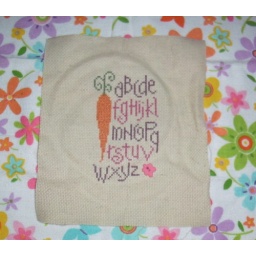
Noni Next door decorates her kitchen in carrots ... so carrot cuteness is a must!